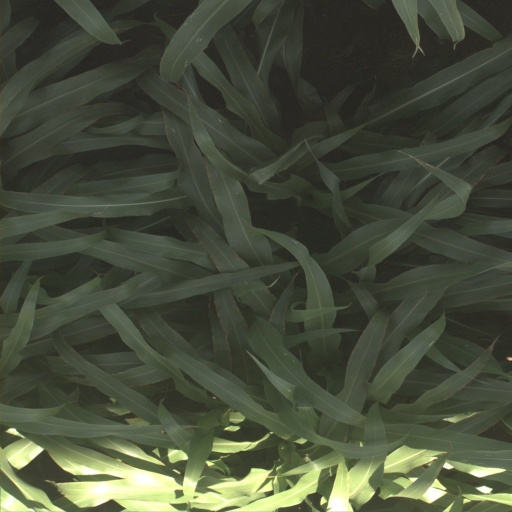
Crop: sorghum